Leadership Conference on Civil and Human Rights

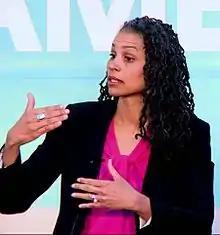
Maya Wiley ("pictured in 2015") became the coalition's president and chief executive officer in 2022.

The coalition's name was formally expanded to include human rights in 2010. By 2012, approximately 200 member organizations had joined the Leadership Conference and tasked the coalition with promoting and protecting the civil and human rights of all people in the U.S.